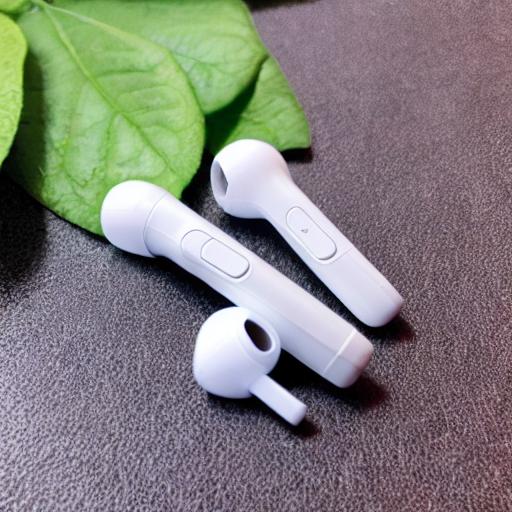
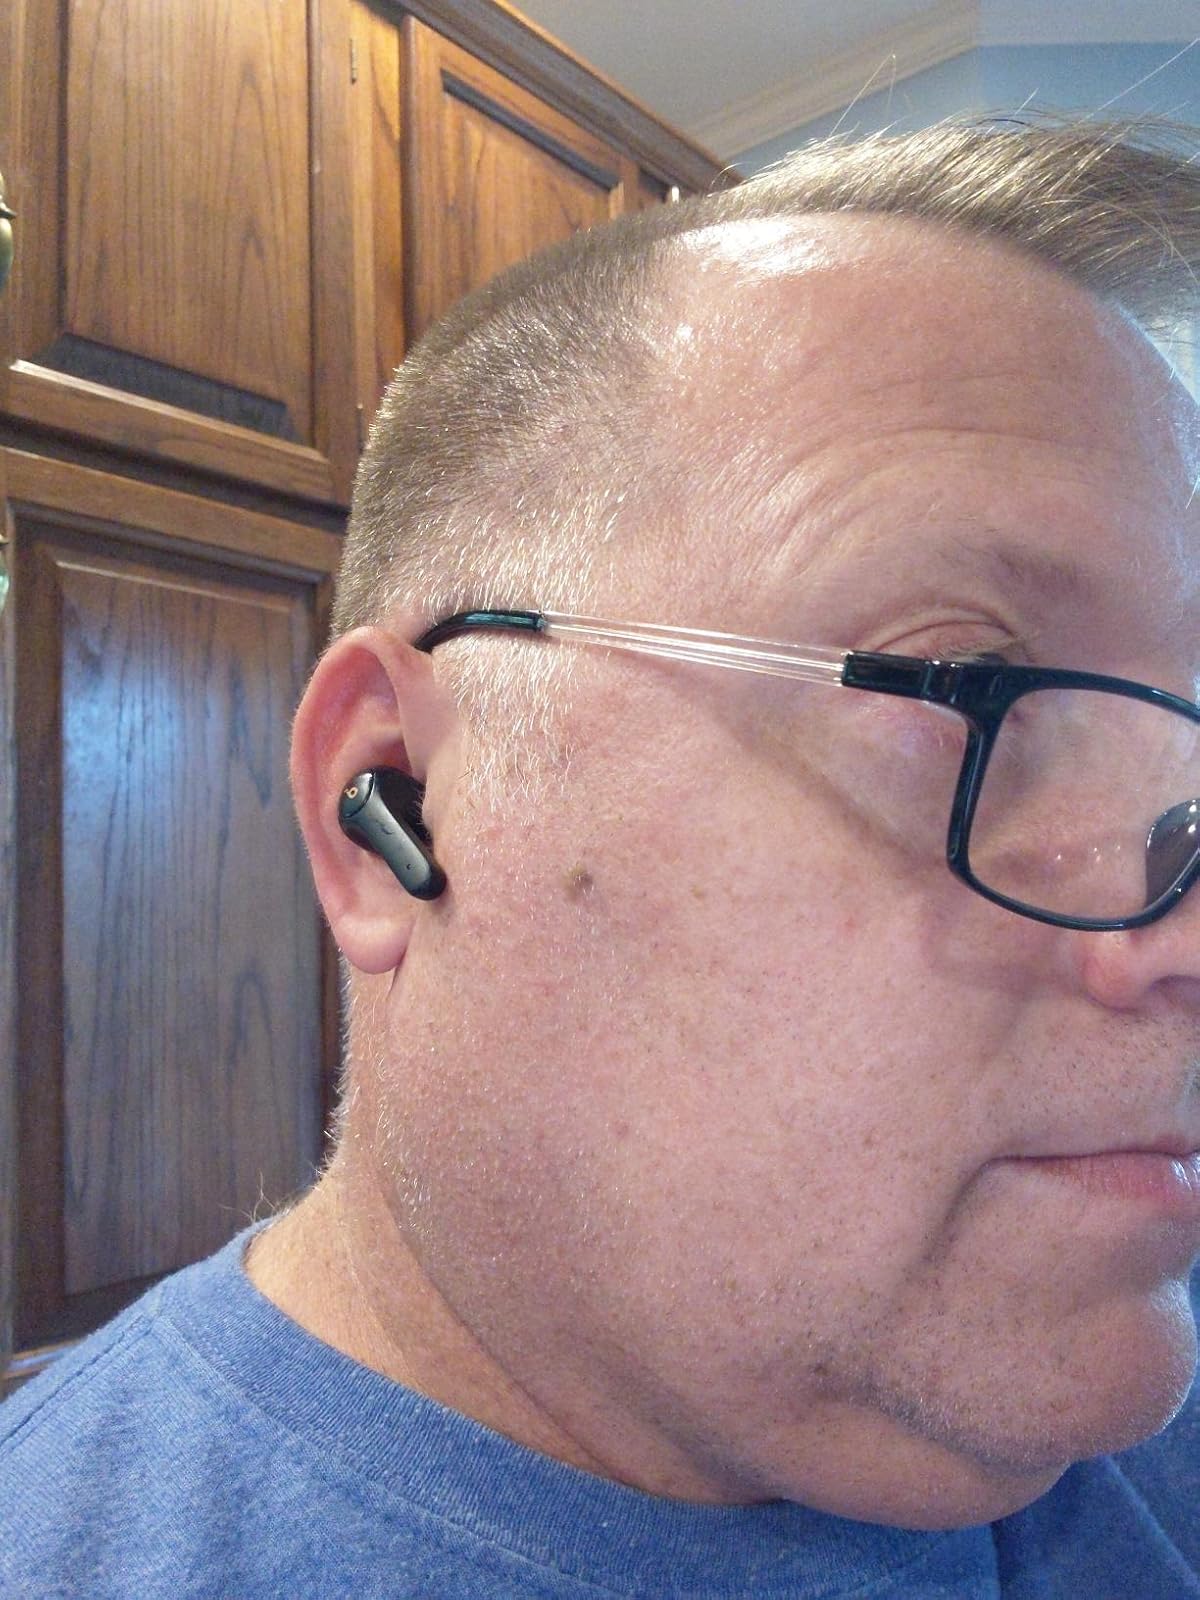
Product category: earbuds
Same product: no